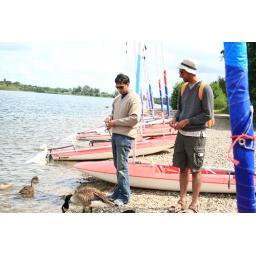
Feeding ducks @ a lake in UK. Everything else was too expensive to do &amp;amp; we were cheap cheap.